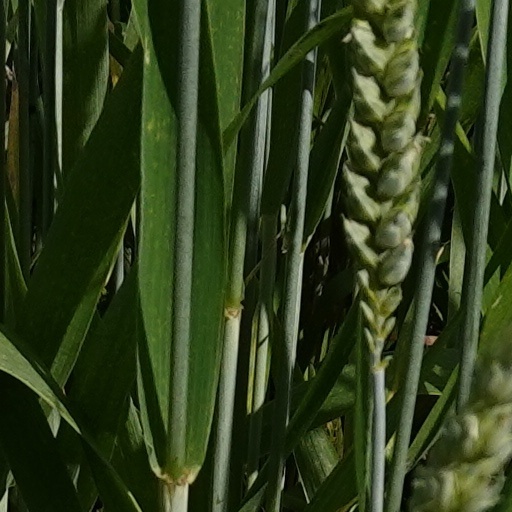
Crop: wheat